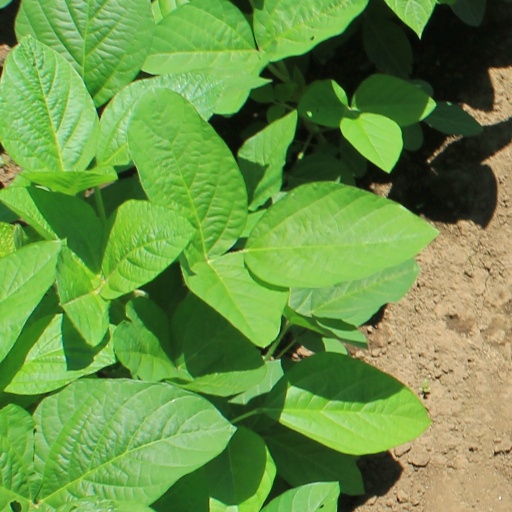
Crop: soybean